Saint-Gervais-des-Sablons

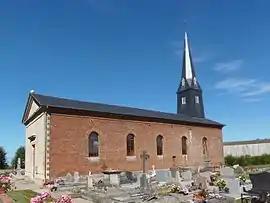
The church in Saint-Gervais-des-Sablons

Saint-Gervais-des-Sablons is a commune in the Orne department in north-western France.